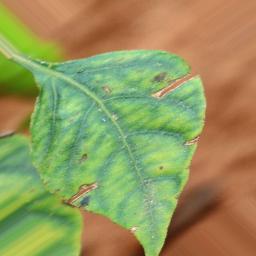
Label: nutritional